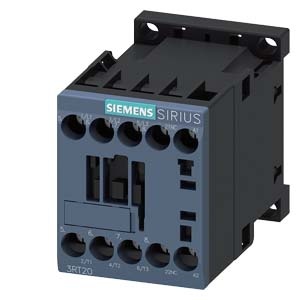
Siemens 12A 5 5Kw With 1Nc Size S00 24V Ac Power Contactor - 3RT20171AB02
Siemens 12A 5 5Kw With 1Nc Size S00 24V Ac Power Contactor - 3RT20171AB02
Brand: Siemens Switchgears
Category: Hardware > Power & Electrical Supplies > Electrical Switches > Specialty Electrical Switches & Relays > Specialty Relays